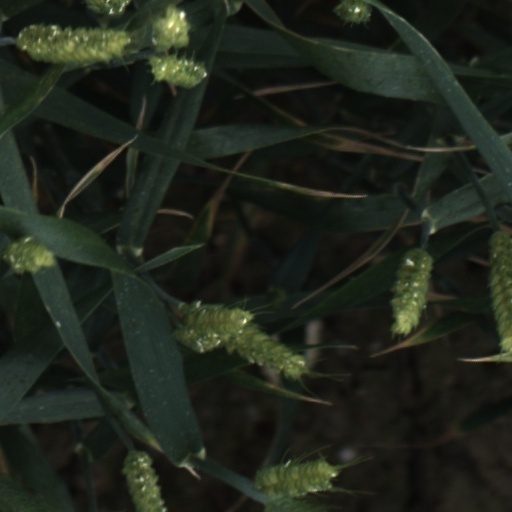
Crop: wheat